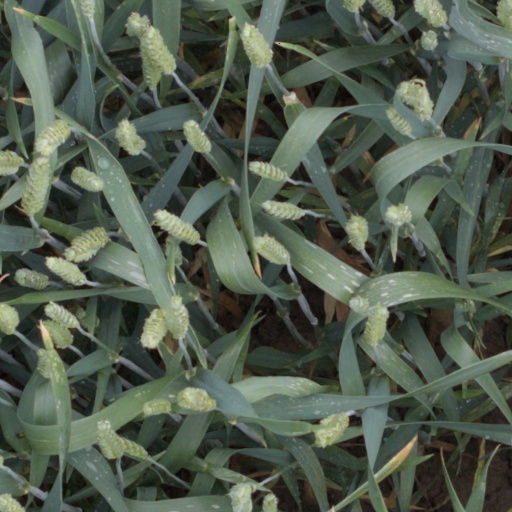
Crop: wheat